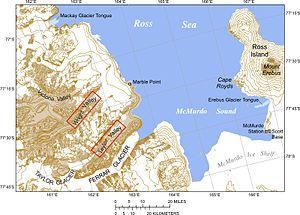
La barrière de McMurdo est une partie de la barrière de Ross bordée par le détroit de McMurdo et l'île de Ross au nord et Minna Bluff au sud. Des recherches ont prouvé que cette barrière possède des caractéristiques qui la différencient de la barrière de Ross et mérite donc d'être connue sous un autre nom, en tant qu'élément distinct de la géographie de la région. C'est le scientifique A. J. Heine, faisant des recherches en 1962-63, qui choisit le nom pour cette barrière, délimitée par l'île de Ross, la péninsule de Brown, l'île Black et l'île White. L'Advisory Committee on Antarctic Names étend ensuite le territoire recouvert par ce nom jusqu'à Minna Bluff au sud.
La vallée de Taylor est une vallée située en Antarctique. Il s'agit de la vallée la plus au sud des trois vallées sèches de McMurdo. Le glacier Taylor s'y trouve ainsi que les Blood Falls.
Les vallées sèches de McMurdo sont une suite de vallées d'Antarctique situées dans la terre Victoria, à l'ouest du détroit de McMurdo.